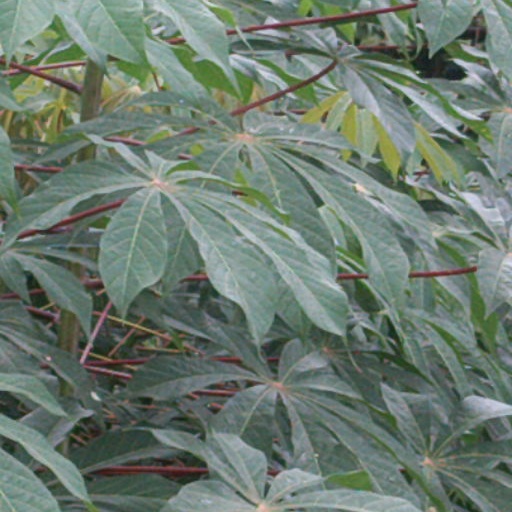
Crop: cassava